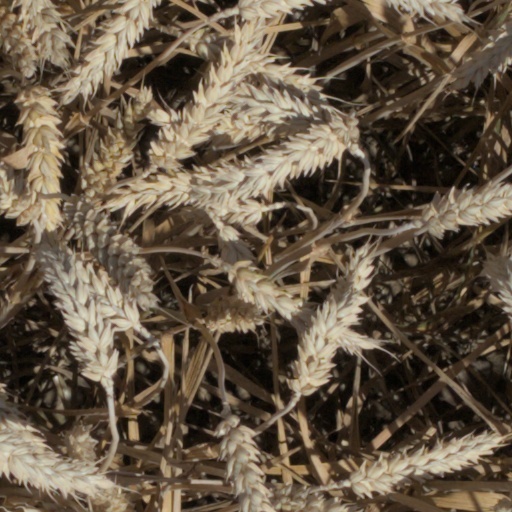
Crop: wheat